Queen Anne style furniture

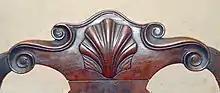
Carved shell and S-scroll features on a walnut Philadelphia Queen Anne compass-seat chair, c1750 (Private collection)

Curved lines, in feet, legs, arms, crest rails, and pediments, along with restrained ornament (often in a shell shape) emphasizing the material, are characteristic of Queen Anne style. In contrast to William and Mary furniture, which was marked by rectilinearity (straight lines) and use of curves for decoration, Queen Anne furniture uses C-scroll, S-scrolls, and ogee (S-curve) shapes in the structure of the furniture itself. In sophisticated urban environments, walnut was a frequent choice for furniture in the Queen Anne style, superseding the previously dominant oak and leading to the era being called "the age of walnut." However, poplar, cherry, and maple were also used in Queen Anne style furniture.